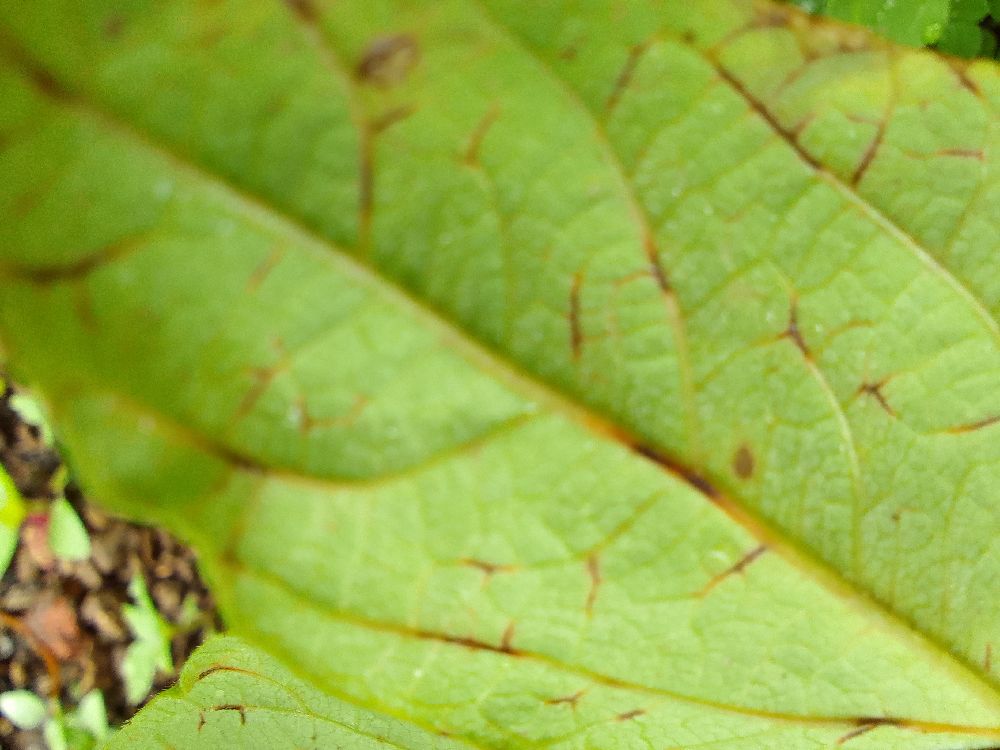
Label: anthracnose